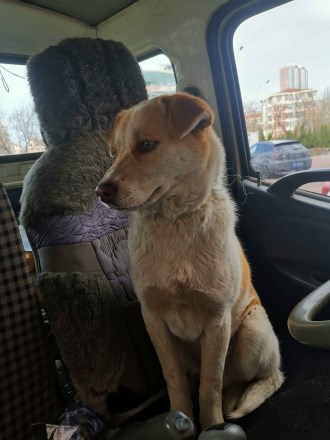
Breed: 3336-n000121-chinese_rural_dog